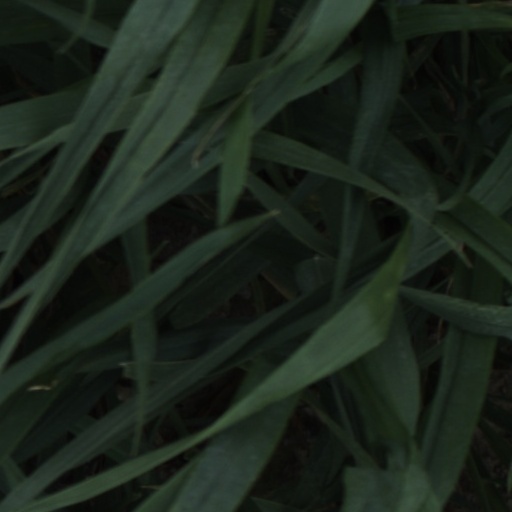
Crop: wheat